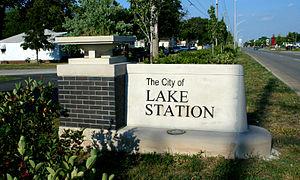
La ville de Lake Station est située dans le comté de Lake, dans l’État de l’Indiana, aux États-Unis. Sa population s’élevait à 12 572 habitants lors du recensement de 2010, estimée à 11 952 habitants en 2016.